Brecon Beacons Food Festival

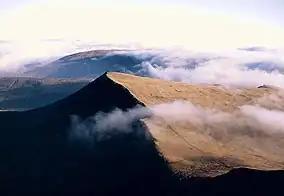
View of the Brecon Beacons

The Brecon Beacons Food Festival attracts around 70 stalls selling food and drink and is considered to be a key local event. The festival is timed to coincide with the local harvest season and aims to promote the town of Brecon, promote local food and drink producers and raise awareness of the local farming industry and the type of produce available in the Brecon Beacons and surrounding area.